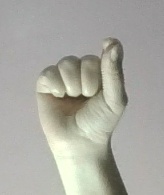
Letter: fa